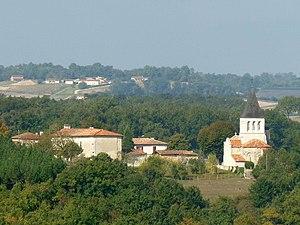
vue de Curac (16), France
Cet article recense les monuments historiques de la Charente, en France.
Curac est une commune du Sud-Ouest de la France située dans le département de la Charente.